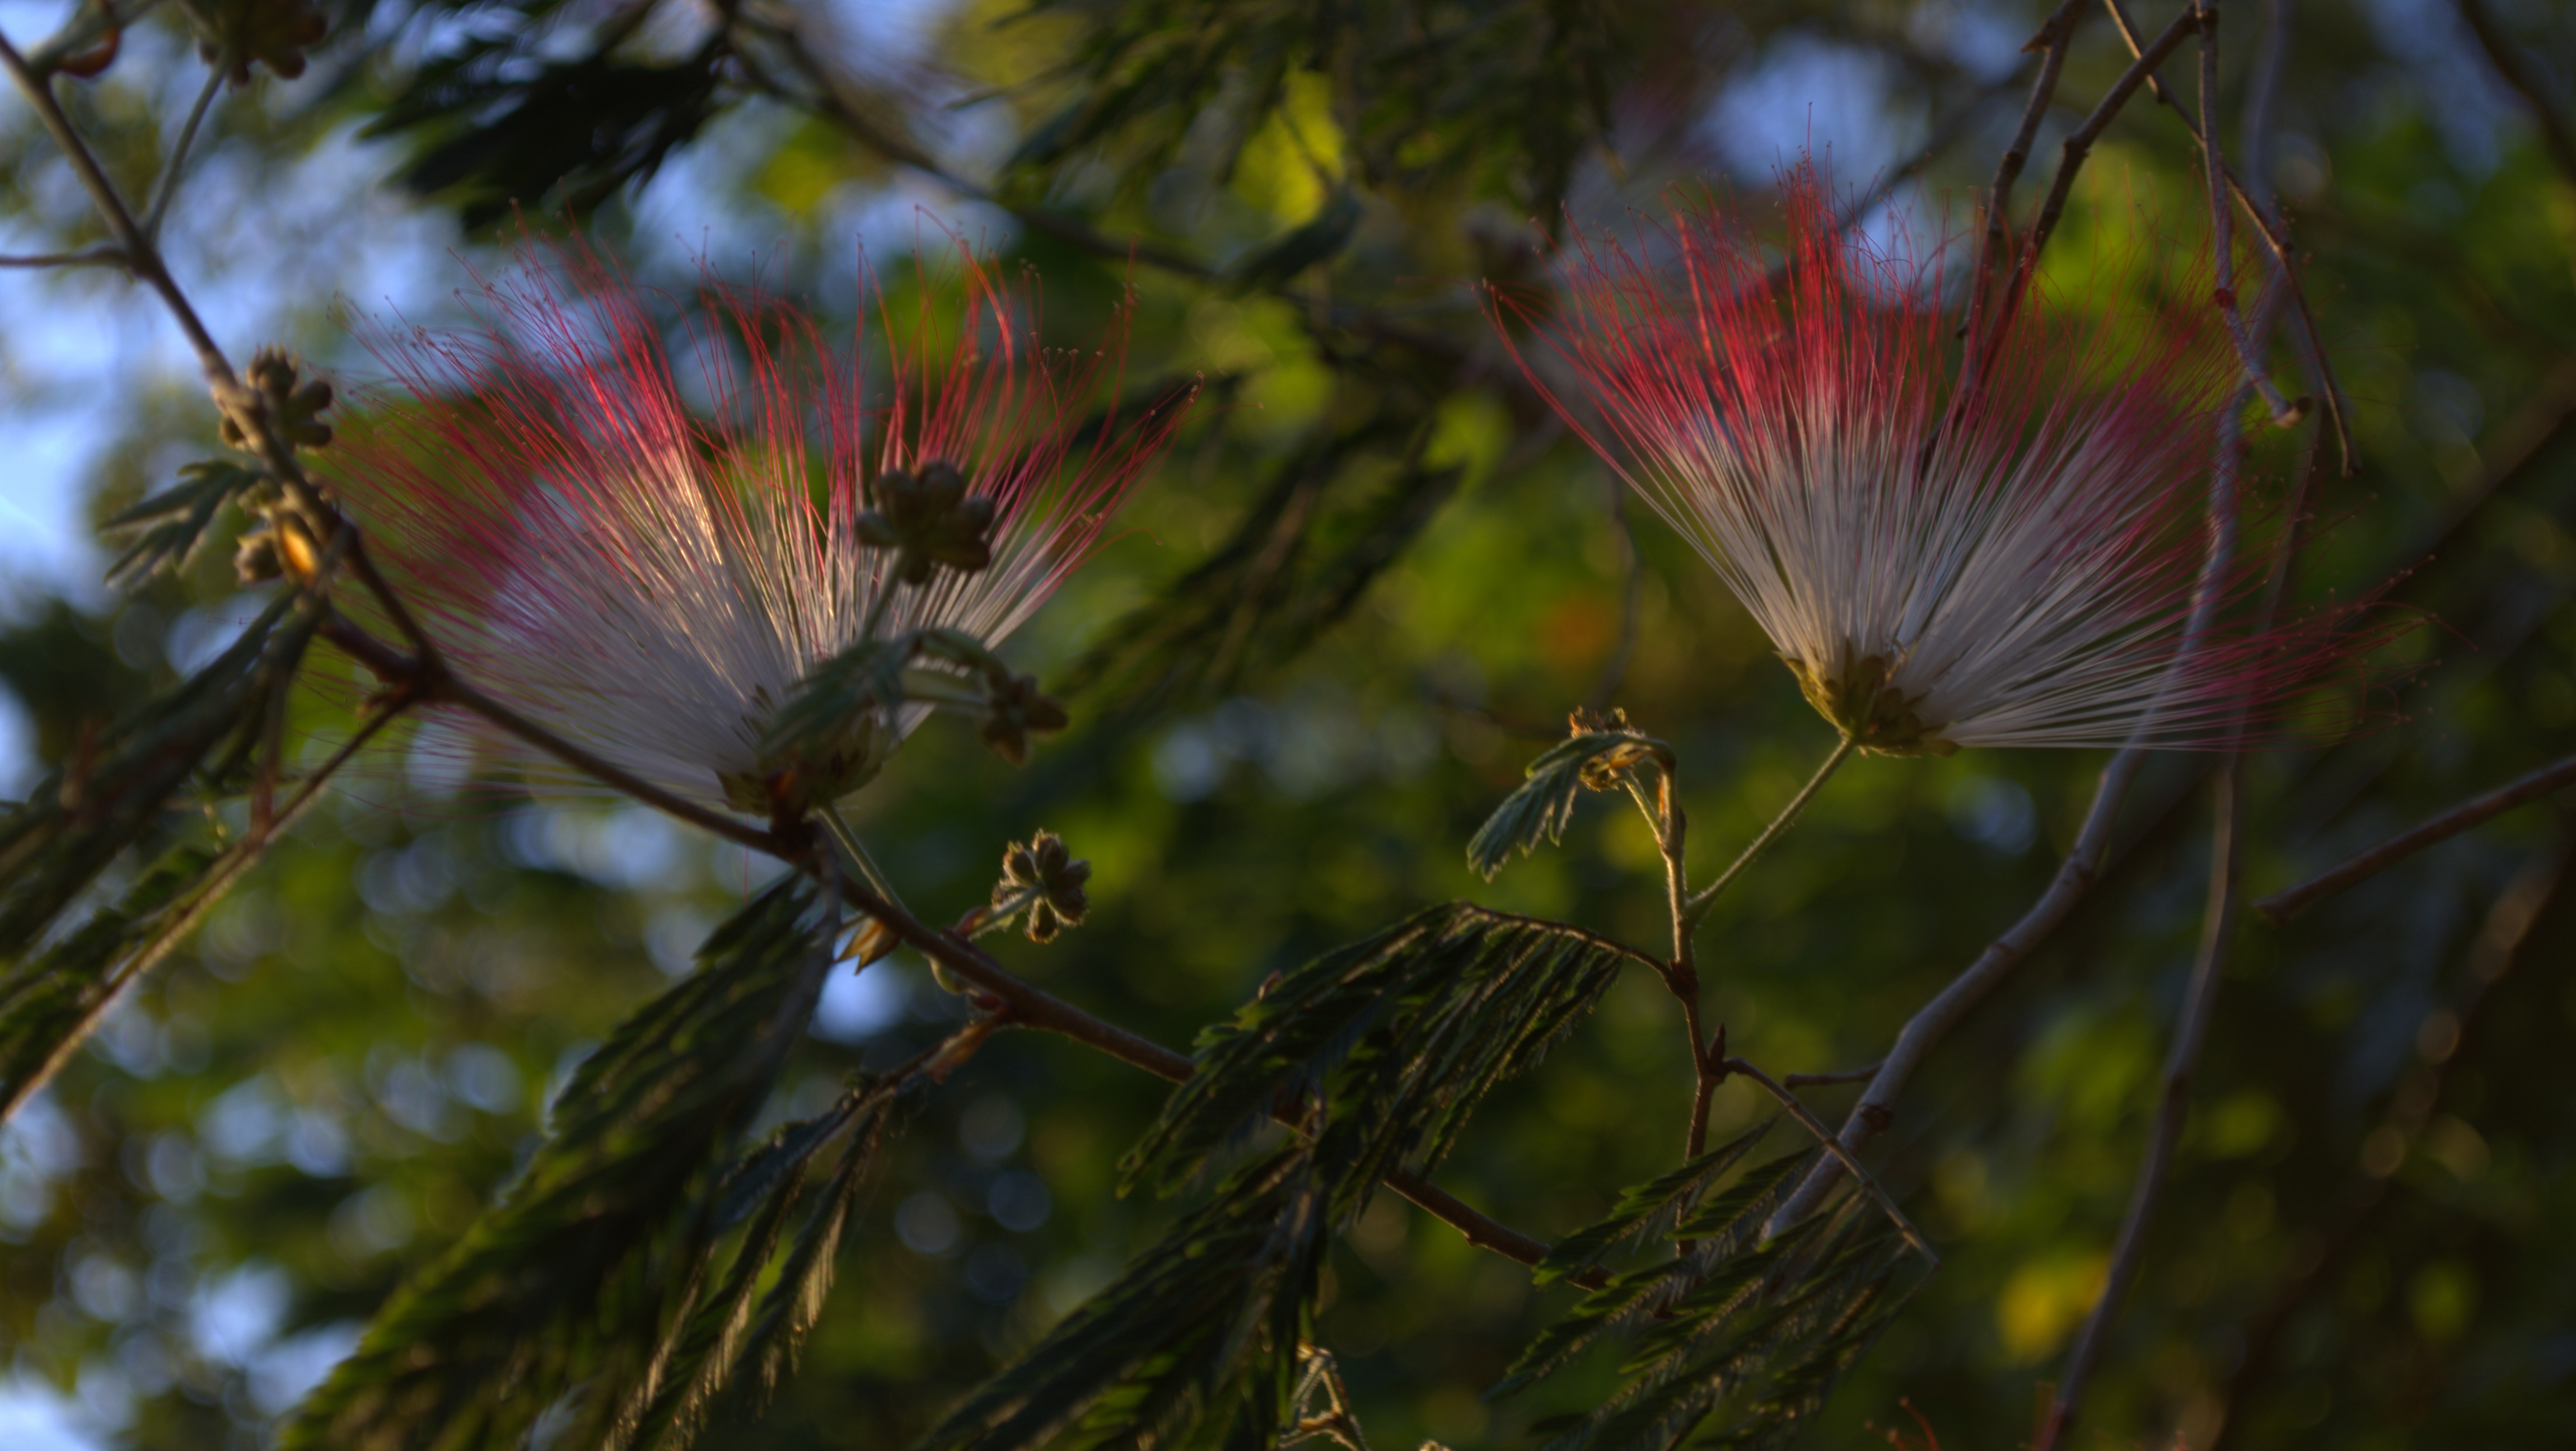
tree, nature, forest, branch, blossom, plant, white, photography, meadow, sunlight, leaf, flower, green, autumn, botany, pink, flora, season, fauna, wildflower, close up, shrub, blanco, flor, calliandraparvifolia, plumerillorosado, rosado, habitat, macro photography, natural environment, woody plant